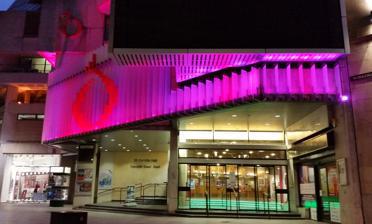
Building: St David's Hall
Country: United Kingdom
Year built: 1982
Concert hall in Cardiff, Wales St David's Hall Neuadd Dewi Sant ( Welsh ) St David's Hall by night, in 2014, showing the remodelled façade and the base of Cardiff's BBC Big Screen . General information Status Closed due to the discovery of RAAC Type Concert Hall Architectural style Brutalist Location The Hayes Address The Hayes, Cardiff , CF10 1AH Country Wales, United Kingdom Coordinates 51°28′49″N 03°10′36″W / 51.48028°N 3.17667°W / 51.48028; -3.17667 Construction started 1977 Completed 1982 Inaugurated 30 August 1982 ; 42 years ago ( 1982-08-30 ) Cost £ 12m Owner Cardiff County Council Technical details Floor count 7 Design and construction Architecture firm Seymour Harris Partnership Structural engineer Ove Arup and Partners Main contractor John Laing & Son Other information Seating capacity 1,500 Number of rooms 24 Website St. David's Hall Listed Building – Grade II Official name St David's Hall Designated Interim Protection Reference no. 87914 St David's Hall ( Welsh : Neuadd Dewi Sant ) is a performing arts and conference venue in the heart of Cardiff , Wales . St David's Hall is the National Concert Hall and Conference Centre of Wales. It hosts the annual Welsh Proms and the biennial BBC Cardiff Singer of the World competition . As well as classical music it also plays host to jazz , soul , pop , rock , dance , children's , rhythm and blues , musicals and other forms of world music , as well as light entertainment artists. The foyers in the centre are open and have regular free performances from music groups. The foyers, balconies and bar areas are also used to host art exhibitions. History The entrance to St David's Hall in 2007 The upper floors with St. David's shopping centre on the ground floor Planning and Construction Credit is given to the Conservative leader of Cardiff City Council , Ron Watkiss, for bringing St David's Hall to fruition. A bronze bust of him is on display in the foyer of the building. Architects Seymour Harris Partnership had the task of fitting a major 2000 seat, acoustically perfect auditorium, with surrounding dressing rooms, bars, foyers, a restaurant, offices and spacious concourse into a cramped city centre space.  The space available was so cramped that they had to fit the complex into and on top of an already planned and partly built St. David's Shopping Centre . As a result, they had to use every inch of space available and the building has an unusual shape. The main contractor was John Laing & Son . It held its first concert on 11 September 1982. It was officially opened over 5 months after the first concert on 15 February 1983 by the Queen Mother , followed by a concert by the BBC Welsh Symphony Orchestra conducted by Owain Arwel Hughes . Hughes and Watkiss later brought the Welsh Proms to the venue. The Wales Millennium Centre has added significantly to the arts and cultural scene already present in the city of Cardiff. The angular grey concrete that makes up nearly the whole visible exterior and some interior foyers looks unmistakably 1970s/1980s modernist new build; the architectural magazine Building Design described the hall's style as "complex late brutalism". BBC NOW BBC National Orchestra and Chorus of Wales (BBC NOW) is the orchestra-in-residence at St David's Hall, performing regularly between September and June each year. Almost all of the orchestra's concerts at St David's Hall are recorded for live or deferred broadcast on BBC Radio 3 , and there are dedicated recording facilities within the concert hall to facilitate broadcasts. 21st century The interior of St David's Hall Major events held at the Hall include the BBC Cardiff Singer of the World competition held every two years and the Welsh Proms held annually. Prizes for the Welsh Artist of the Year are awarded at the venue every June, followed by an exhibition of the winners and shortlisted works. St David's Hall is continually developing its variety of shows. It re-branded the L3 Lounge venue, which has a partly seated capacity of 350 and is mainly used for daytime concerts, the Roots Unearthed folk series and Blas* – A Taste of the Fresh Welsh Sound. In November 2022 talks were taking place between Cardiff Council and Academy Music Group (AMG) with view to AMG taking over the running of the venue. There was also a maintenance backlog which the council hoped would be taken on by the new operator. The hall now has Interim Protection by Cadw as a Grade II listed building under the Planning (Listed Buildings and Conservation Areas) Act 1990 and amended by the Historic Environment (Wales) Act 2016. As a consequence it's an offence to damage the hall or alter it in any way without prior consent. In September 2023 the hall was closed due to the discovery of Reinforced autoclaved aerated concrete in its roof. The closure was originally planned to last 18 months to allow for the replacement of the roof. However, following delays, it is now not expected to reopen until 2026 as listed building consent is required before any work can take place. The cost of a replacement roof and wider refurbishment of the hall is estimated to be about £50 million and will be paid for by AMG as part of a conditional 45-year lease. Organ The concert organ of St. David's Hall was completed by Peter Collins in 1982, at a cost of £168,000. This would be the largest organ he ever built. The wooden case was designed by Ralph Downes . Due to problems with the action, J. W. Walker & Sons replaced the action and console, a great embarrassment at the time considering the cost of the organ. The organ has 3 manuals, and German-style continental registrations. The main auditorium of St. David's Hall is regularly host to organ events, including lunchtime concerts. Many organists travel to try out the organ, and others come to give recitals, notably Olivier Latry , Anne Marsden Thomas , Ghislaine Reece-Trapp, and Margaret Phillips. St. David's Hall has also hosted concerts for major organ events such as the 2019 RCO OrganFest. References